Bayview–Hunters Point, San Francisco

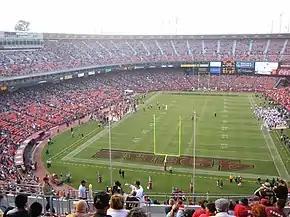
Candlestick Park served as an attraction in the Bayview from 1956 to 2013.

Kimberly Bryant founded Black Girls Code, not-for-profit organization that focuses on providing technology education for African-American girls, in the Bayview in 2011.